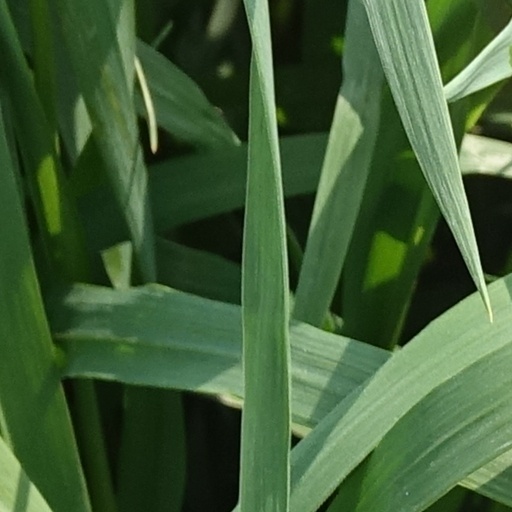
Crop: wheat